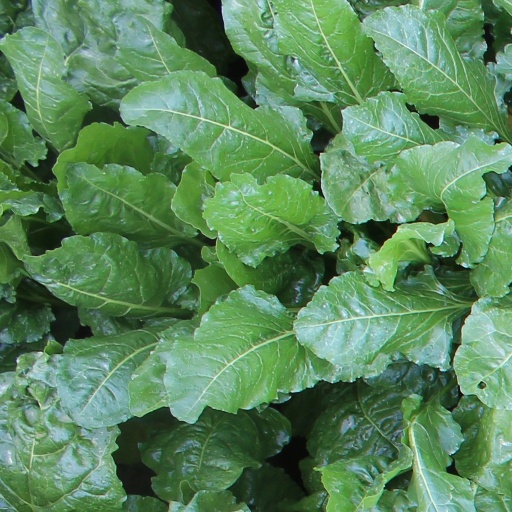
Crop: sugar beet